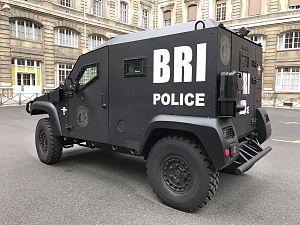
PVP de la BRI de la Préfecture de Police de Paris
Le Petit véhicule protégé, abrégé en PVP, est un véhicule de liaison et de sûreté protégé français. Conçu pour être utilisé dans le cadre de missions de guerre, il permet d'effectuer des missions de patrouille, d'escorte, de sécurité, de surveillance, de liaison, de contrôle de zone, de transport de personnel ou de matériel, et de poste de commandement. Aérotransportable et héliportable, il se substitue au Peugeot P4 pour les liaisons en zone de guerre dans l'armée de terre française.
Les Brigades de Recherche et d'intervention, communément appelées brigades antigang ou simplement l'Antigang, sont des unités d'enquête et d'intervention de la police judiciaire française.